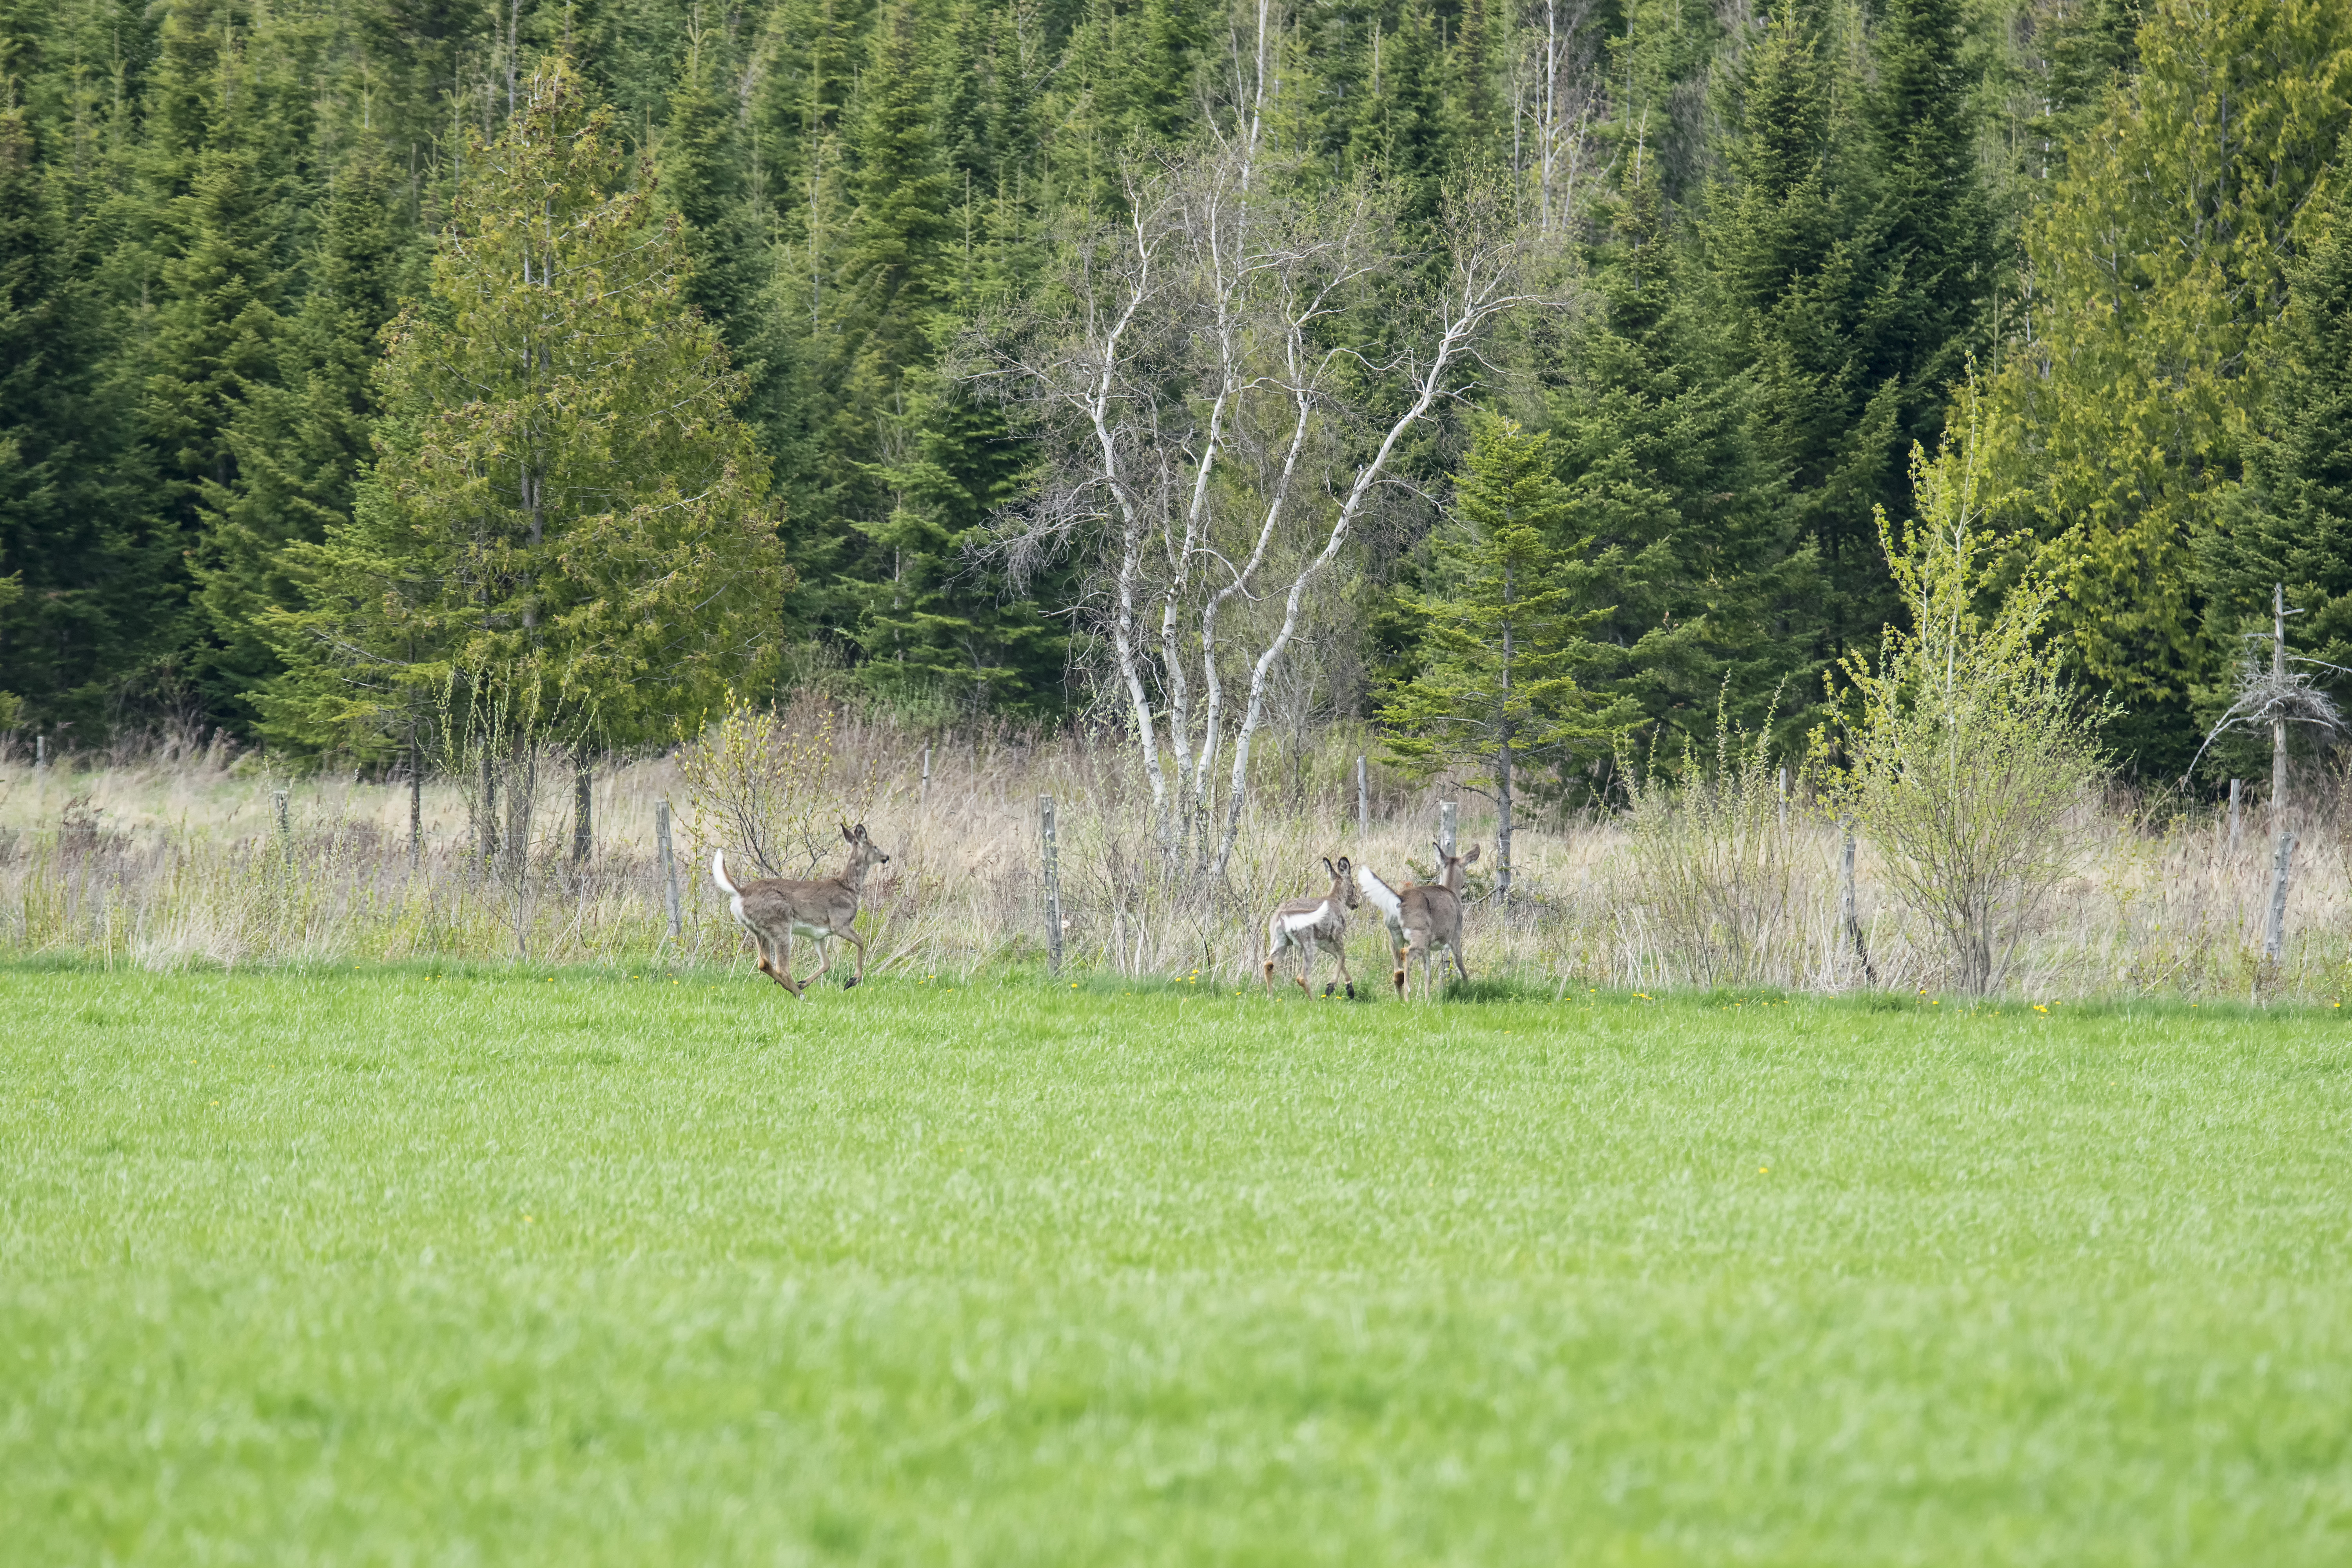
tree, grass, wilderness, field, meadow, prairie, wildlife, deer, pasture, grazing, canada, grassland, quebec, woodland, habitat, ecosystem, sherbrooke, chevreuil, rural area, natural environment